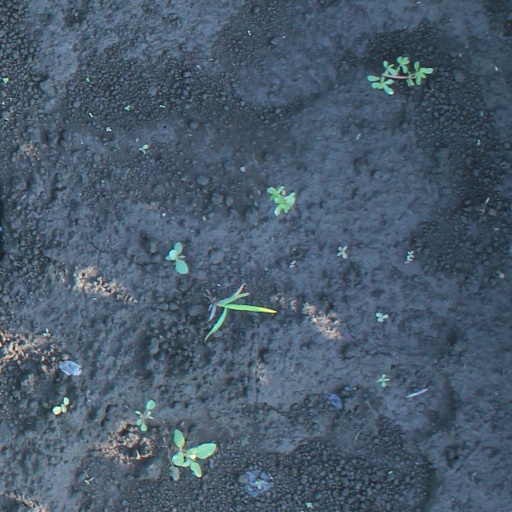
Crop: soybean